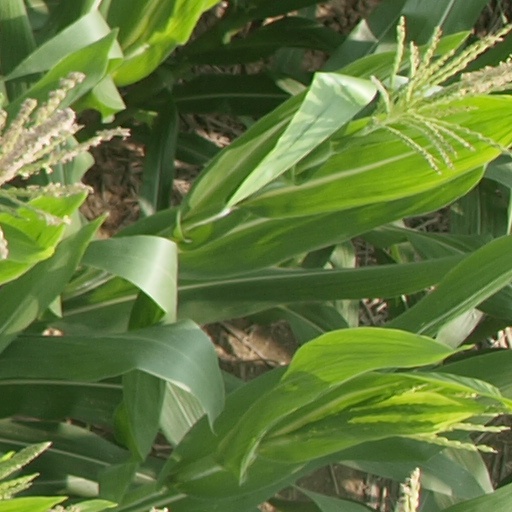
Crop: maize; corn